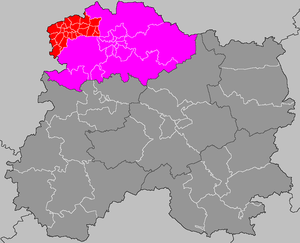
Localisation du canton de Fismes
Le canton de Fismes est un ancien canton français situé dans le département de la Marne et la région Champagne-Ardenne.
Liste des 23 cantons du département de la Marne, par arrondissement.